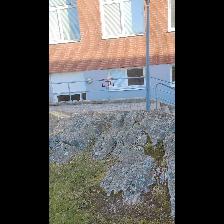
Label: NonHuman